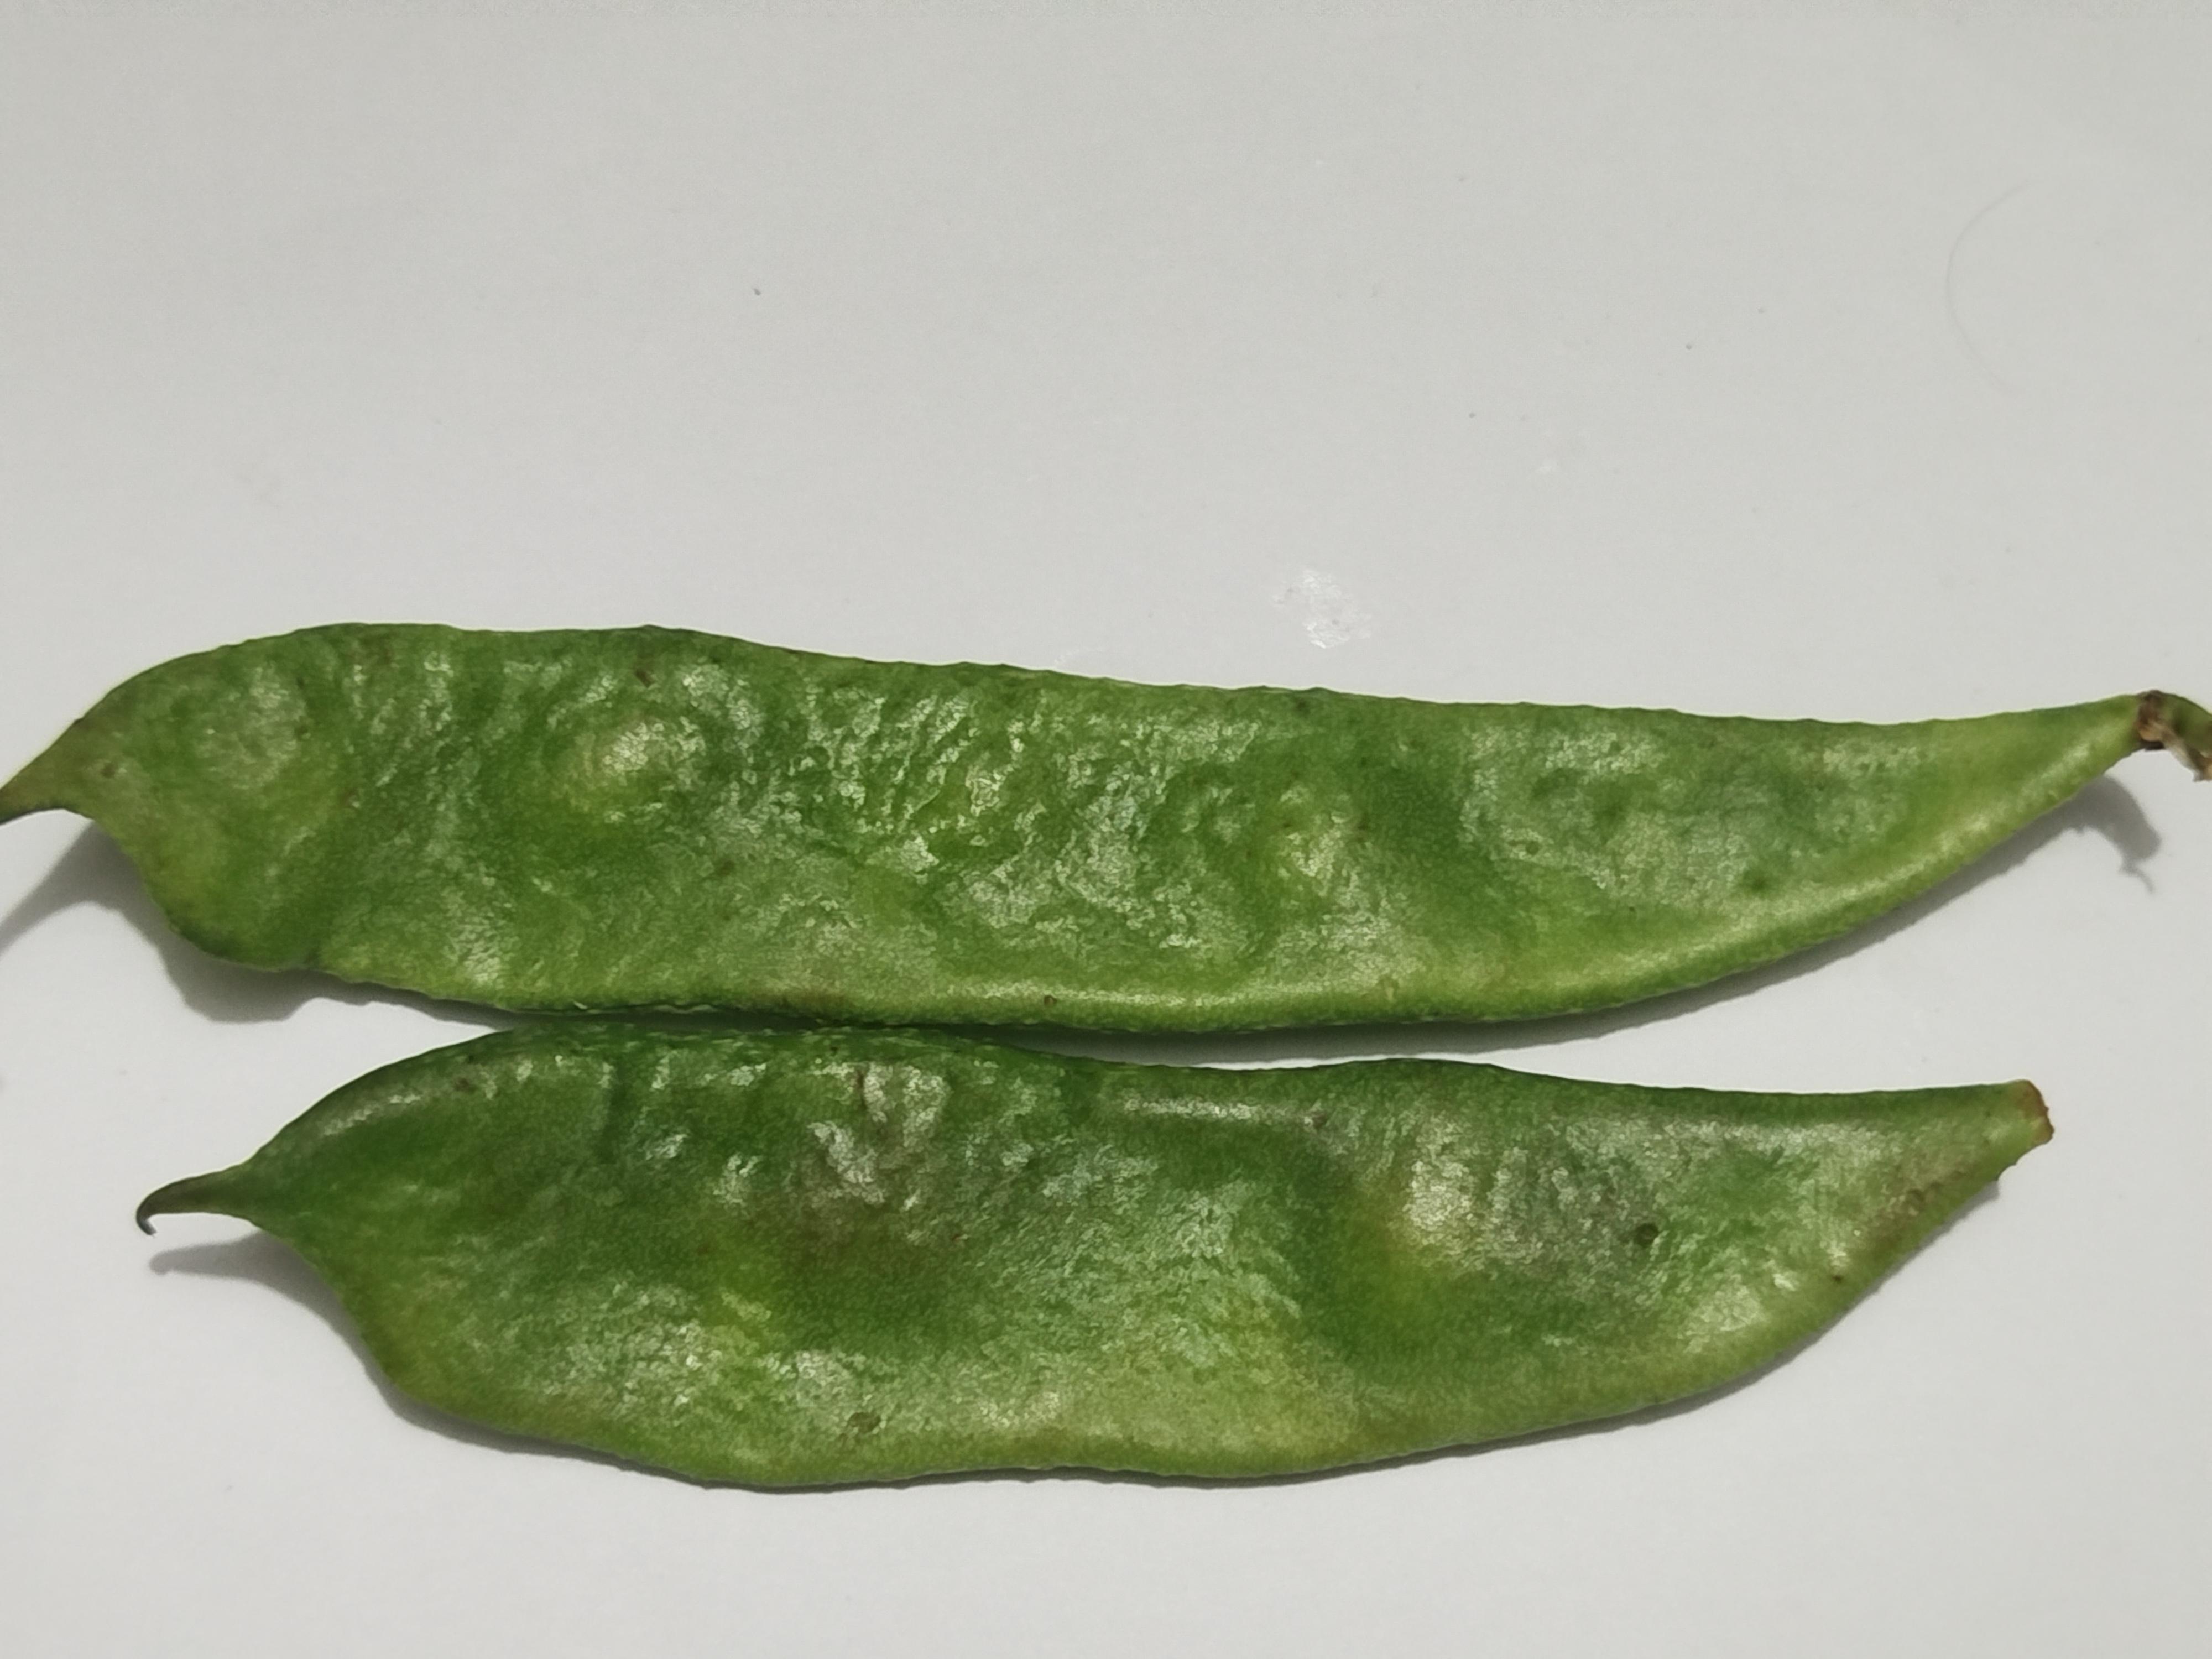
Label: Bean